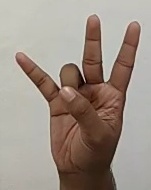
ASL sign: 7